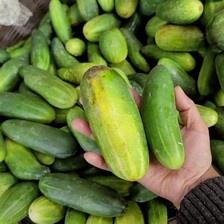
Label: cucumber